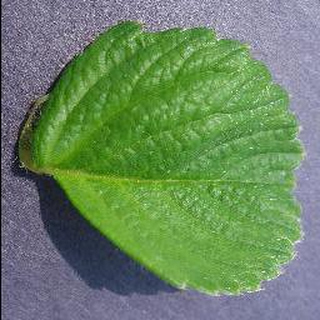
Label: healthy_strawberry